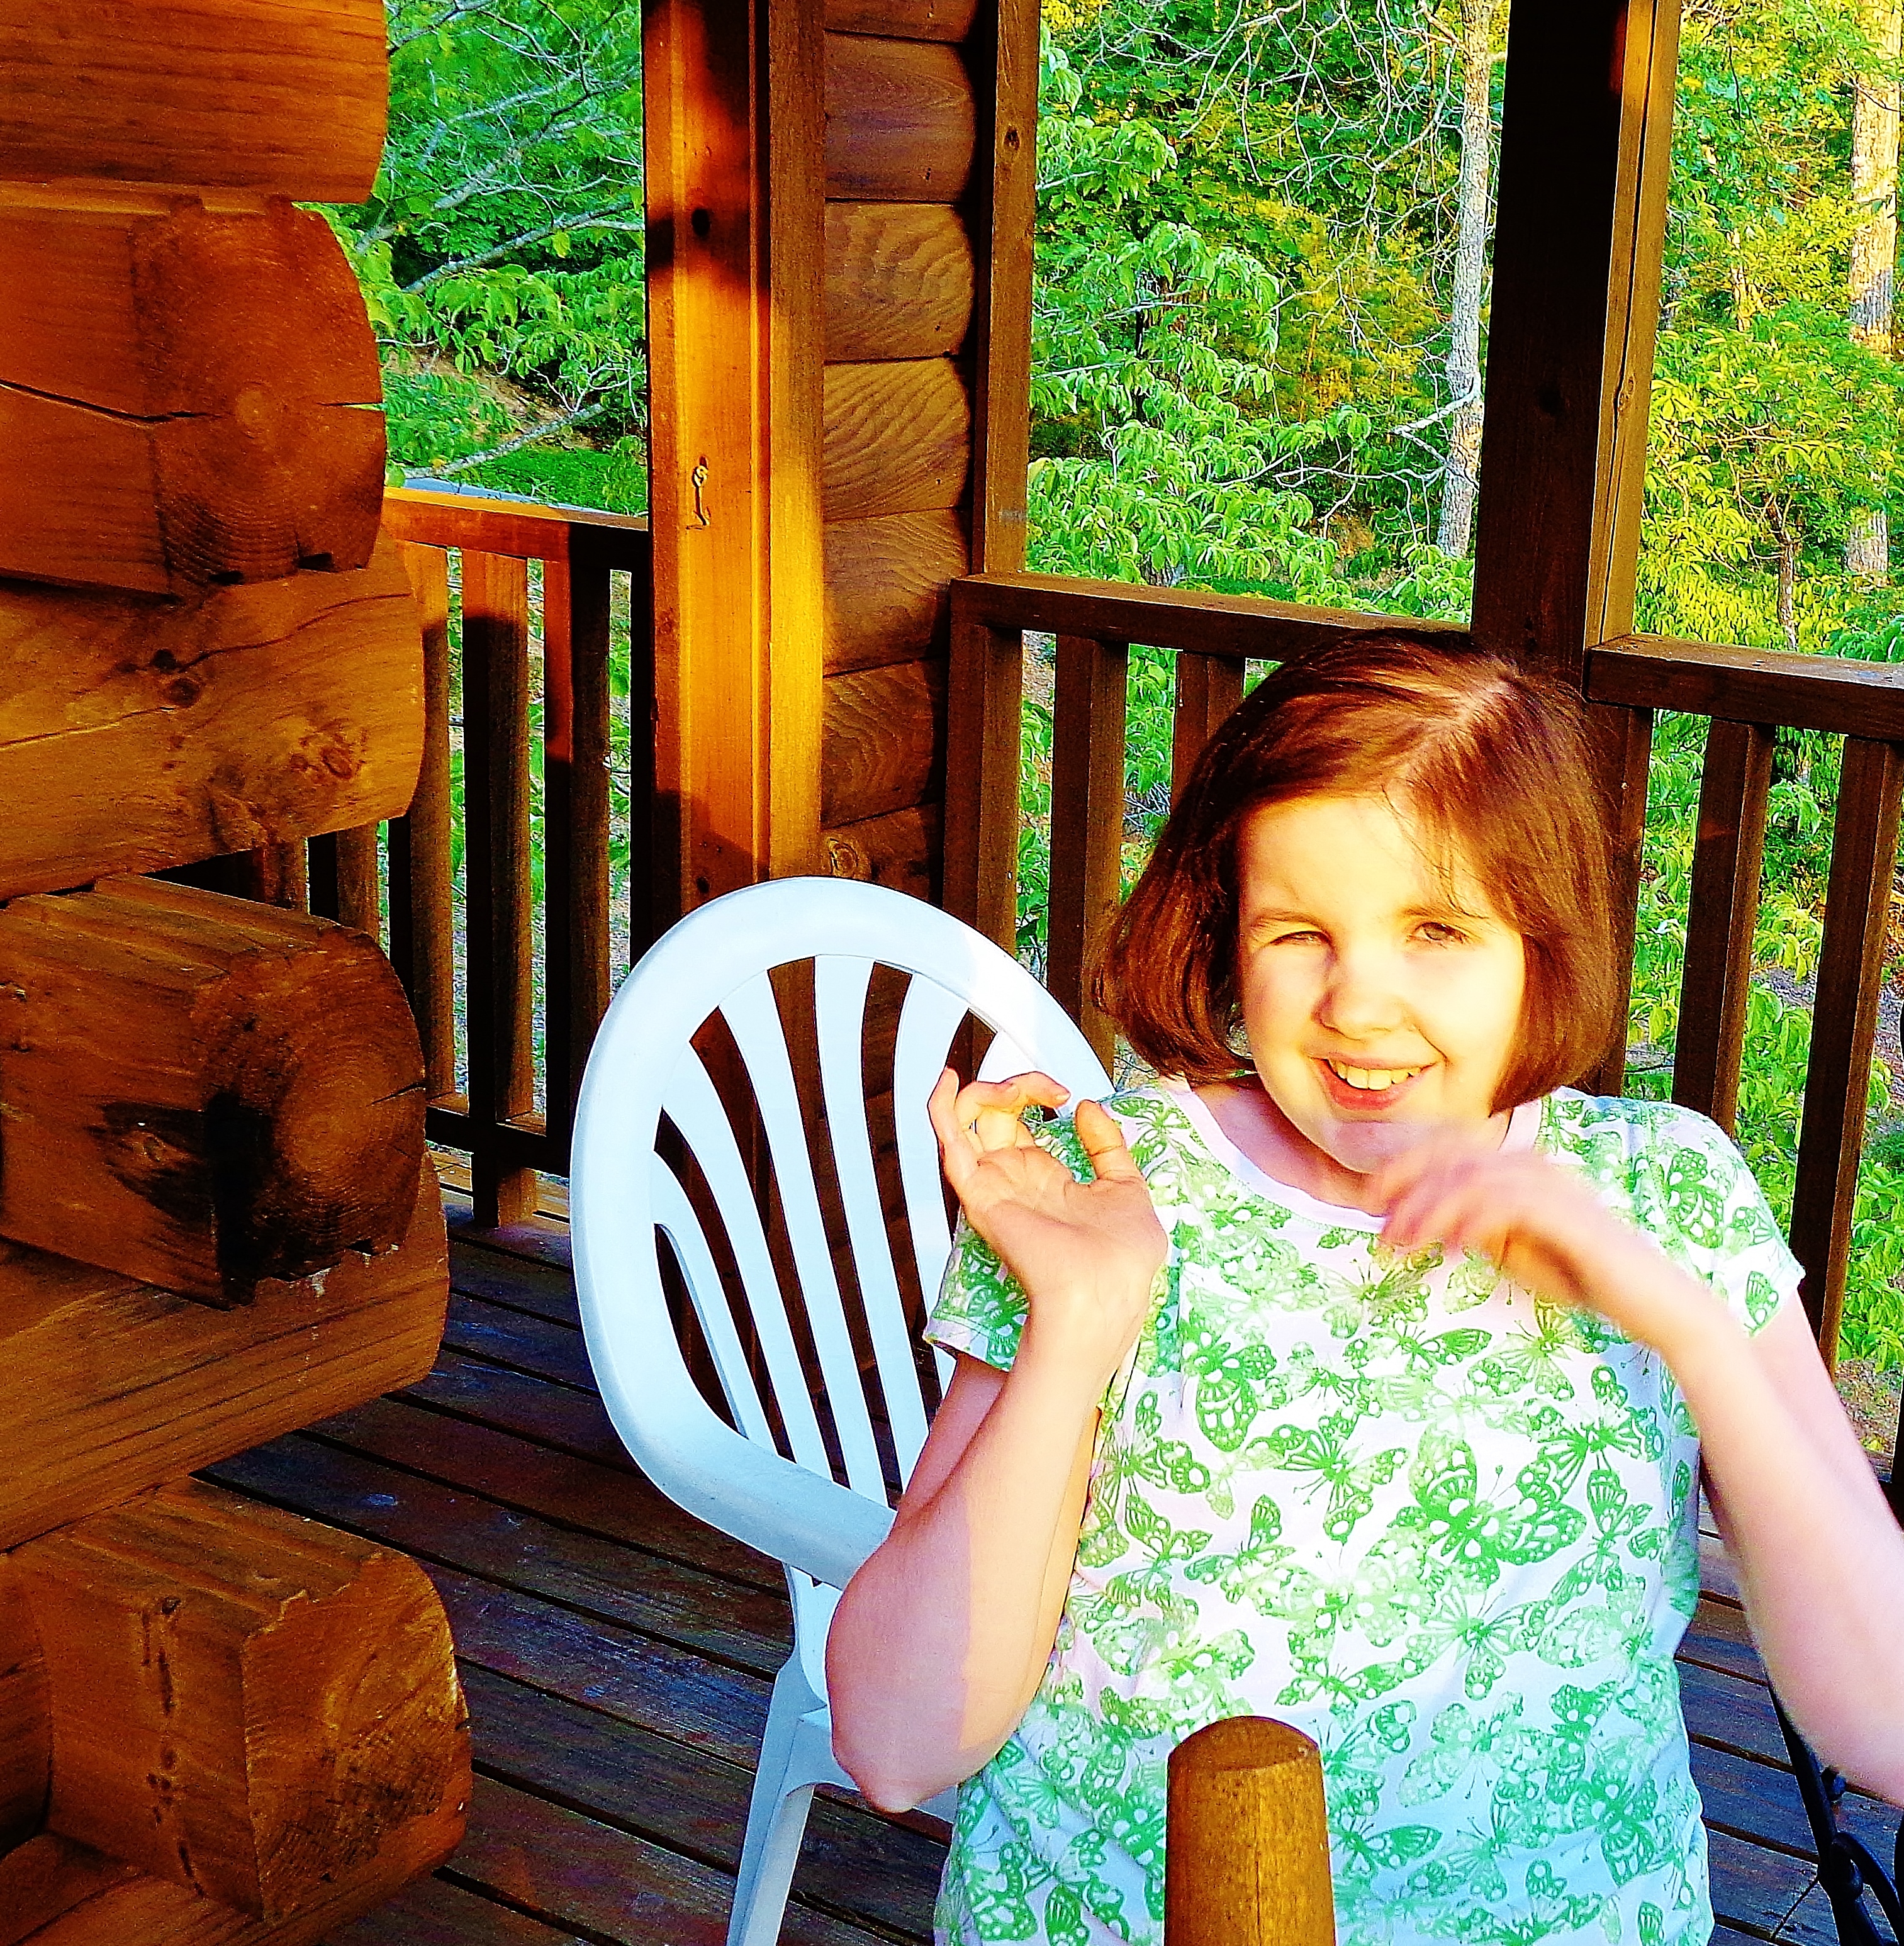
person, people, play, child, happy, toddler, inspiration, strong, brave, jillgilbert, braincancersurvivor, optimist, alwaysbrightensyourday